Braj Kumar Nehru

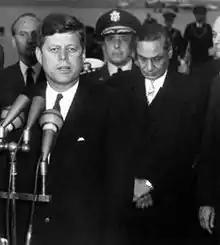
Ambassador Braj Nehru stands behind US president John F. Kennedy during Kennedy's speech welcoming Prime Minister Jawaharlal Nehru to the United States (1961)

He joined the Indian Civil Service in 1934 and rose to be governor of seven different states of India. From 1934 to 1937 he held various government positions in the province of Punjab. Nehru became the secretary of economic affairs in 1957. He was appointed Commissioner General for Economic Affairs (external financial relations) of India in 1958. He was Governor of Jammu and Kashmir (1981–84), Assam (1968–73), Gujarat (1984–86), Nagaland (1968–73), Meghalaya (1970–73), Manipur (1972–73) and Tripura (1972–73). He was transferred overnight as the Governor of Jammu & Kashmir to Gujarat after he refused to help Indira Gandhi in destabilising the Farooq Abdullah government.